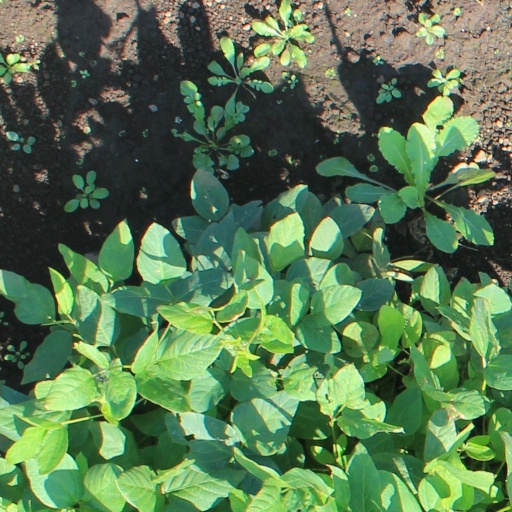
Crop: soybean